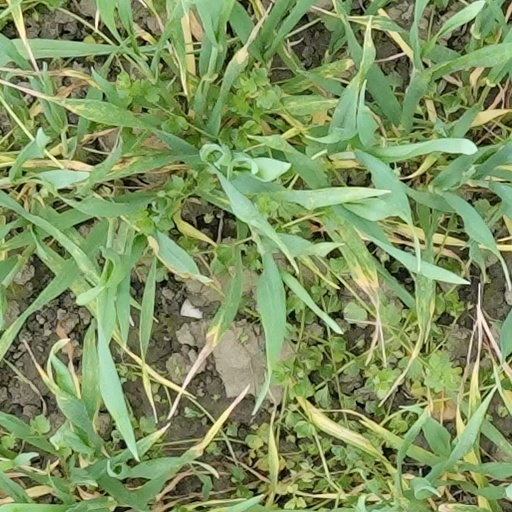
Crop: wheat